Merle Temkin

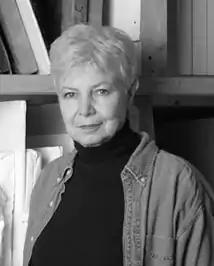
Merle Temkin, in her New York studio, 2011.

Merle Temkin is a New York City-based painter, sculptor and installation artist, known for vibrant, abstracted paintings based on her own enlarged fingerprint, and earlier site-specific, mirrored installations of the 1980s. Her work has often involved knitting-like processes of assemblage and re-assemblage, visual fragmentation and dislocation, and explorations of identity, the hand and body, and gender. In addition, critics have remarked on the play in her work between systematic experimentation and intuitive exploration. Her painted and sewn "Fingerprints" body of work has been noted for its "handmade" quality and "sheer formal beauty" in the "Chicago Sun-Times" and described elsewhere as an "intensely focused," obsessive joining of thread and paint with "the directness and desperation of marks on cave walls." Critic Dominique Nahas wrote "Temkin's labor-intensive cartography sutures the map of autobiography onto that of the universal in sharply revelatory ways." Her public sculptures have been recognized for their unexpected perceptual effects and encouragement of viewer participation. Temkin's work has been featured in publications including the "New York Times", "Artforum", "ARTnews", "New York Magazine", and the "Washington Post". Her work belongs to the permanent collections of the Racine Art Museum, Museum of Arts and Design in New York, and Israel Museum, among others.